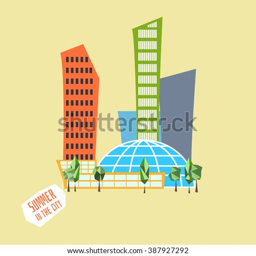
poster summer in the city